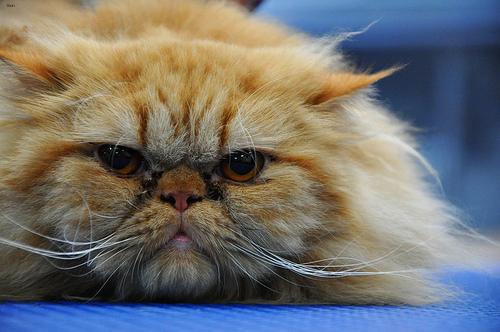
Breed: Persian